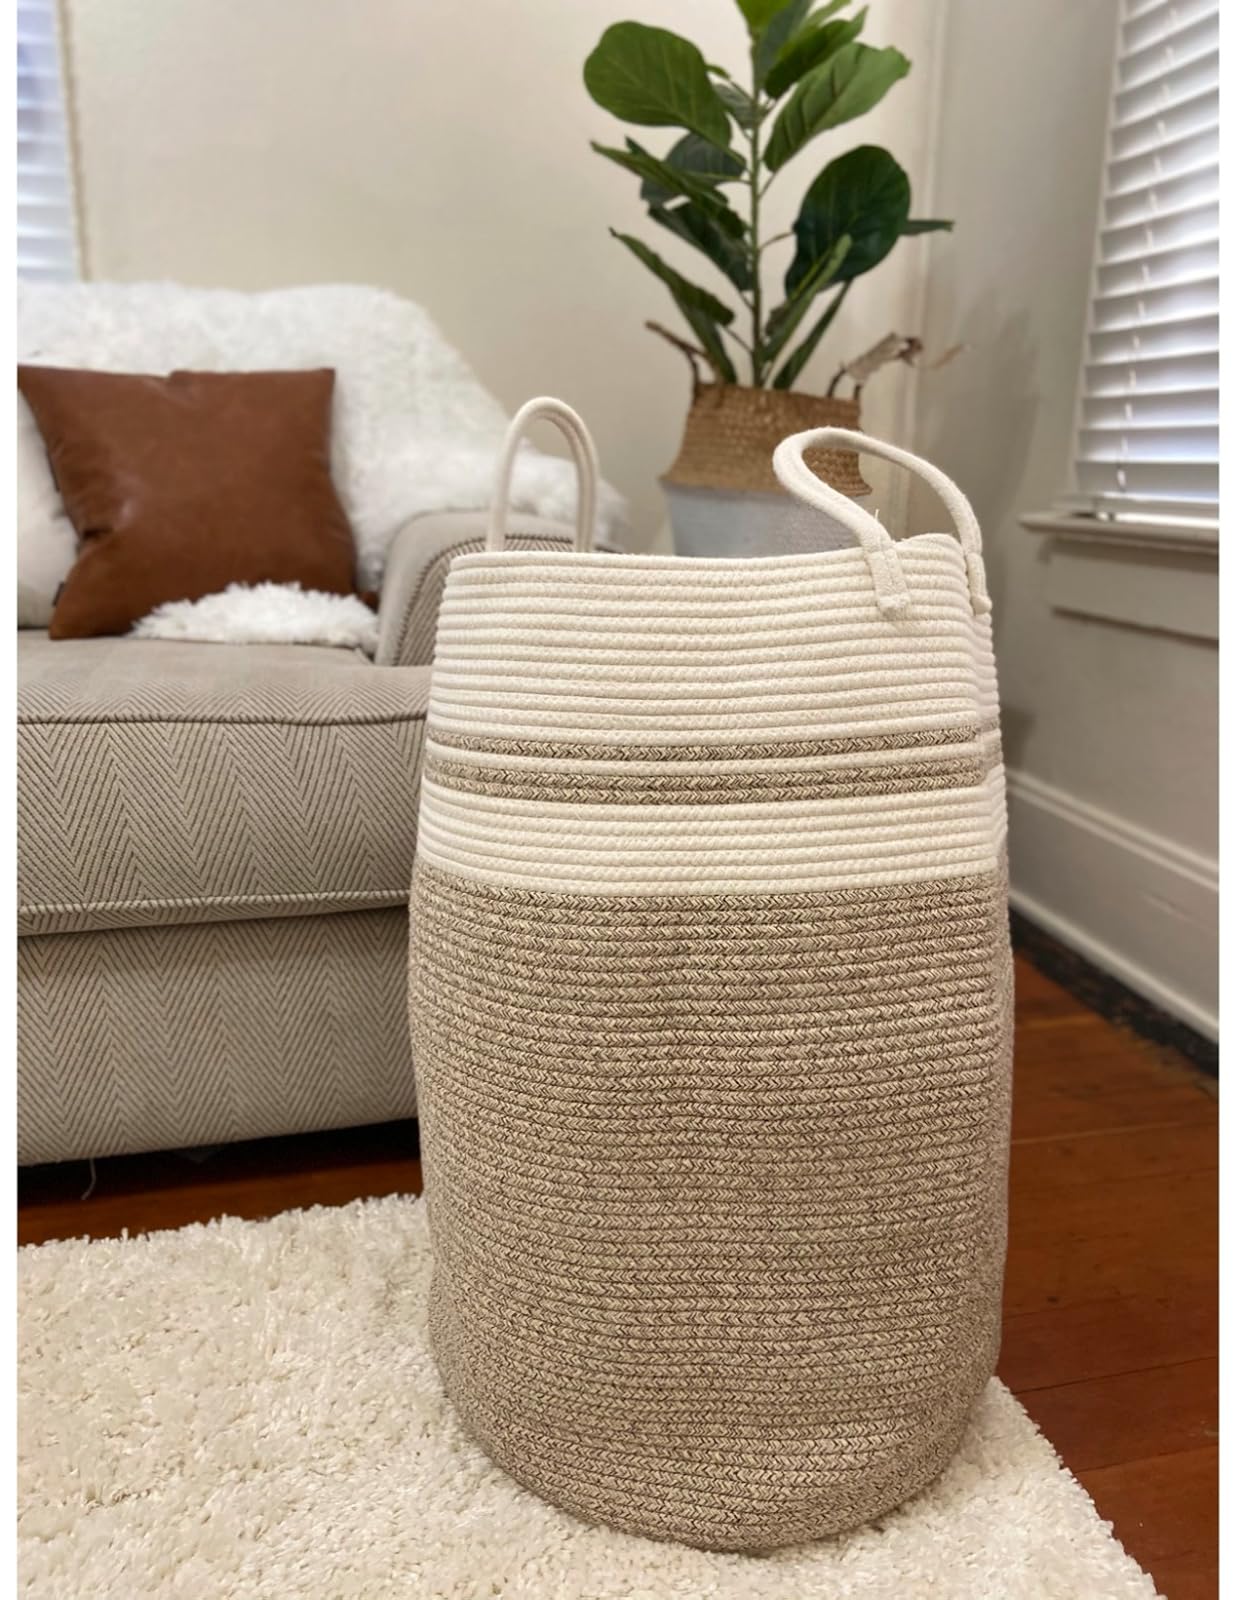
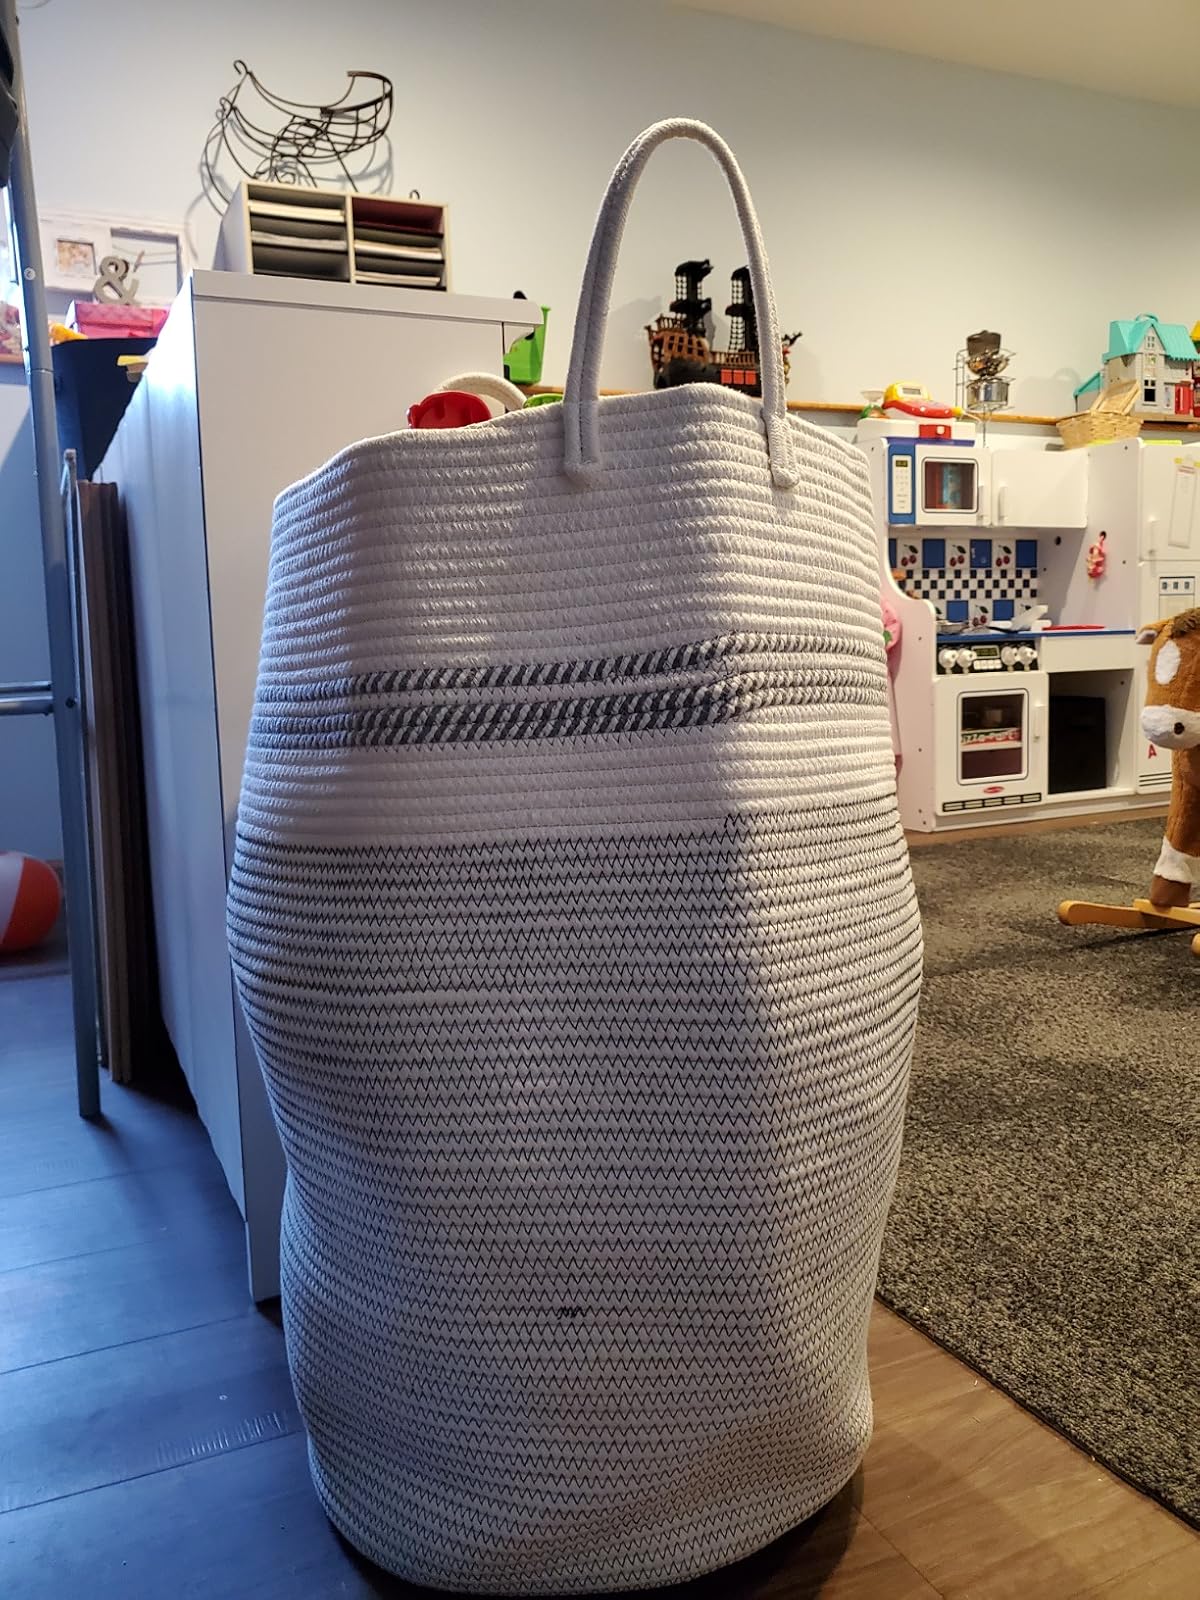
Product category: items_hamper
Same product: yes